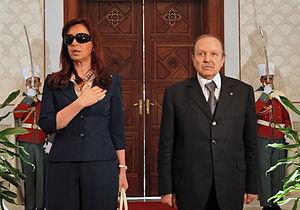
Abdelaziz Bouteflika, né le 2 mars 1937 à Oujda, est un homme d'État algérien, président de la République algérienne démocratique et populaire du 27 avril 1999 au 2 avril 2019.